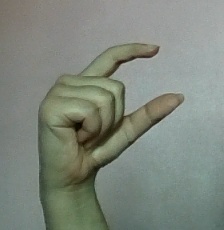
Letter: dal